Mohammad Ali (footballer, born 1989)

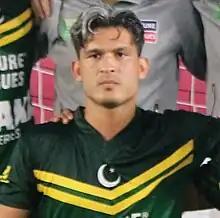
Ali in 2019

Daniyal Mohammad Reza Ali Nazari (born 2 September 1989) is a Pakistani former professional footballer who played as a forward. Born in Denmark, he played for the Pakistan national team. Ali had been praised for his dribbling abilities and commitment on the pitch.